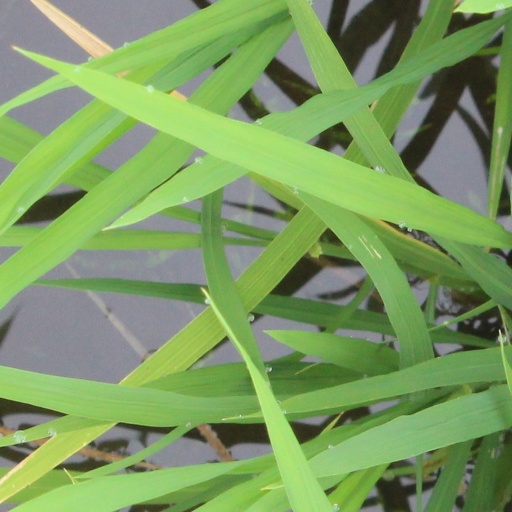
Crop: rice